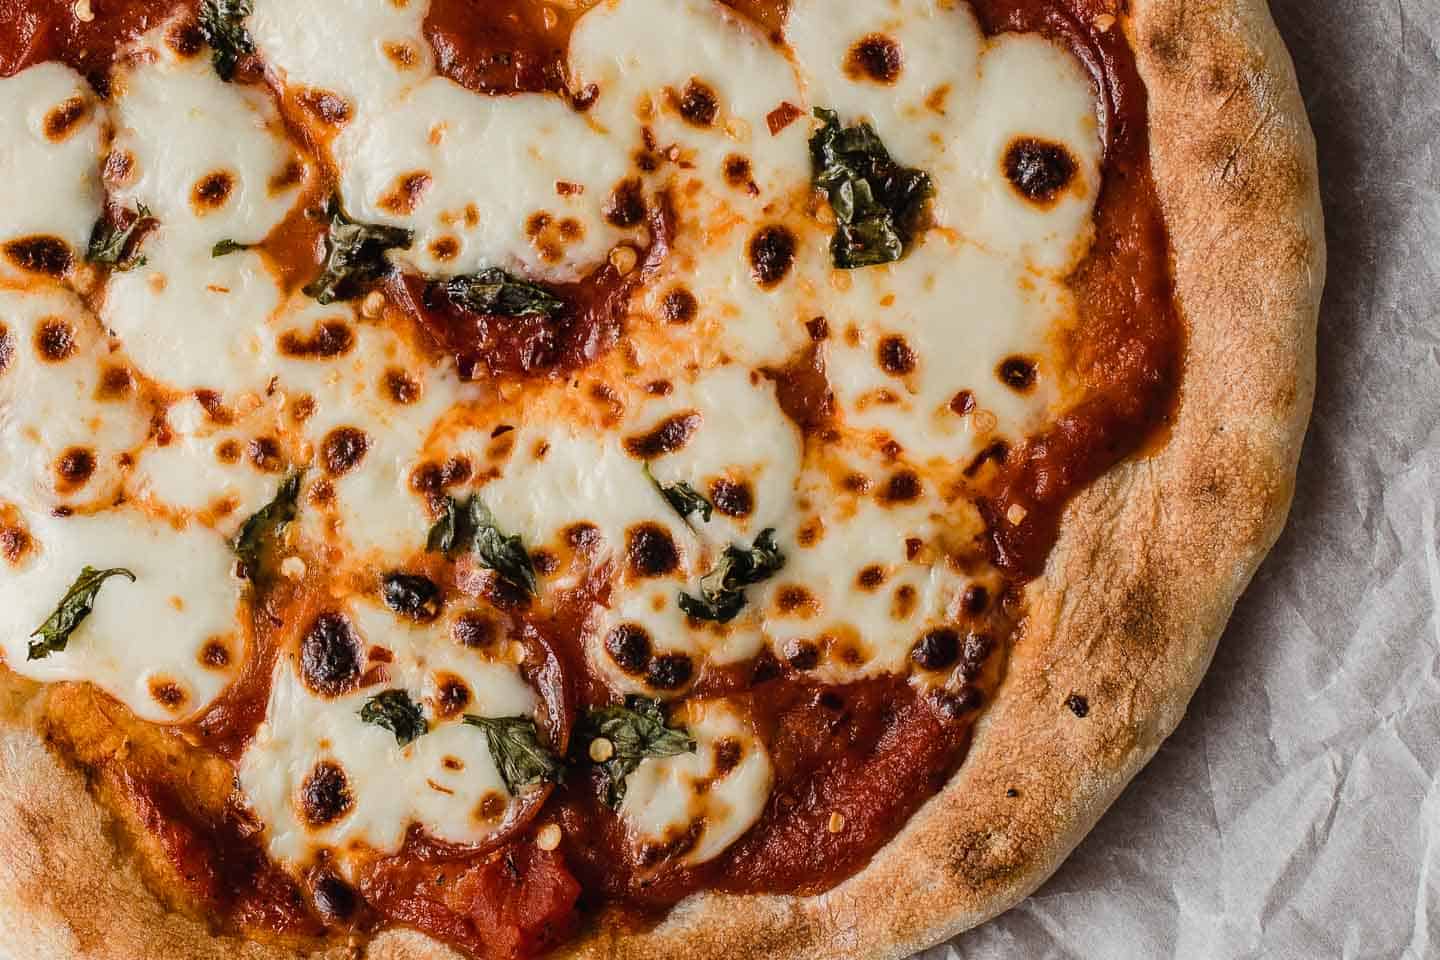
Dish: pizza